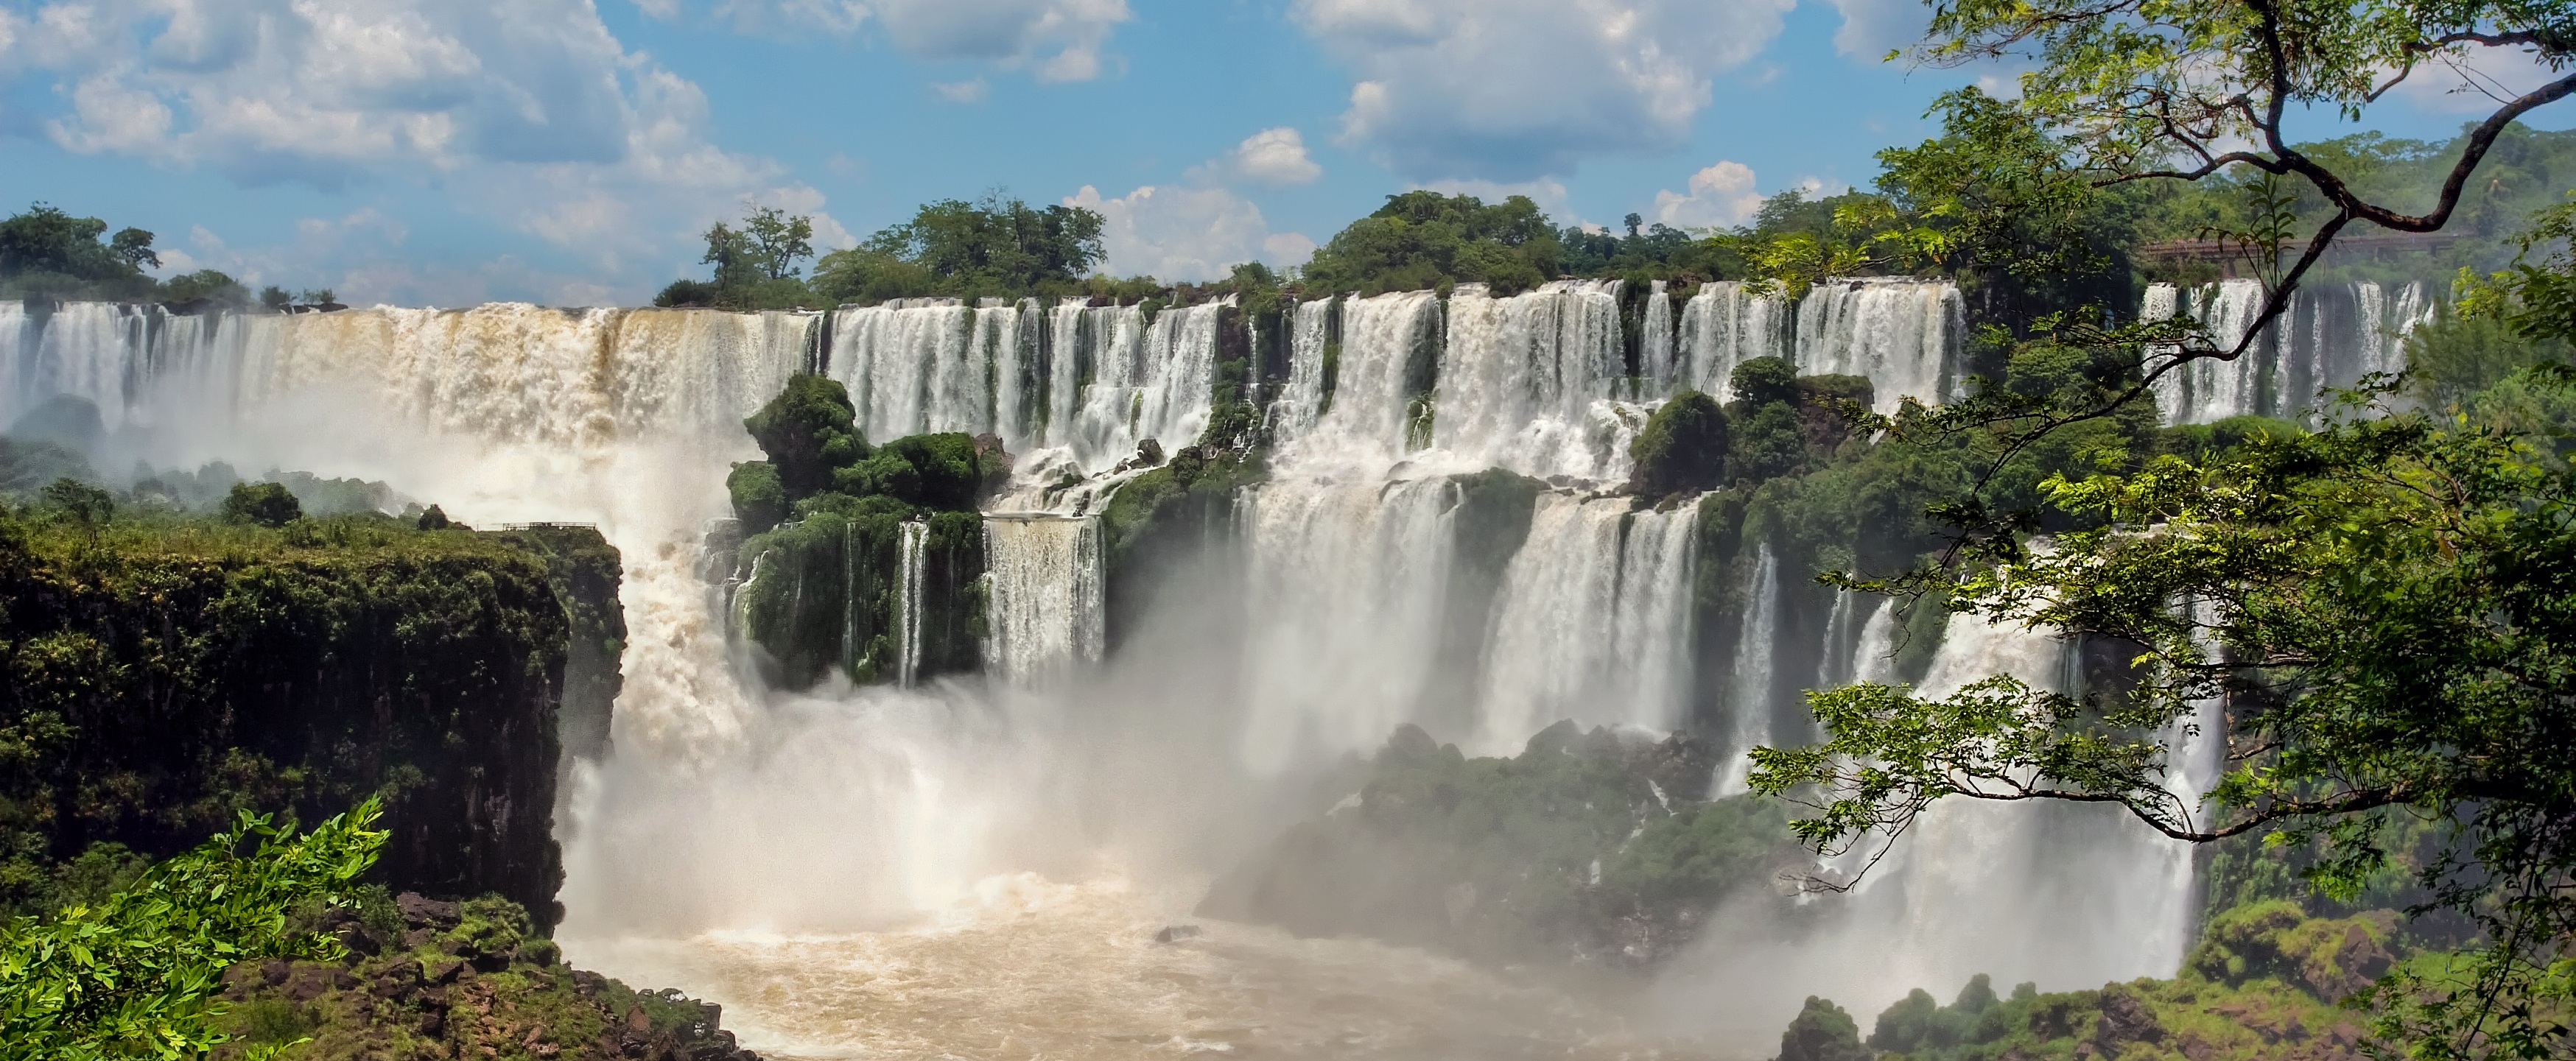
landscape, water, nature, waterfall, river, travel, cascade, jungle, tropical, natural, park, scenery, america, landmark, attraction, body of water, south, rainforest, falls, wasserfall, argentina, wonder, famous, iguazu, iguacu, parana, cataratas, iguassu, water feature, watercourse, destination, iguazu falls, iguasu